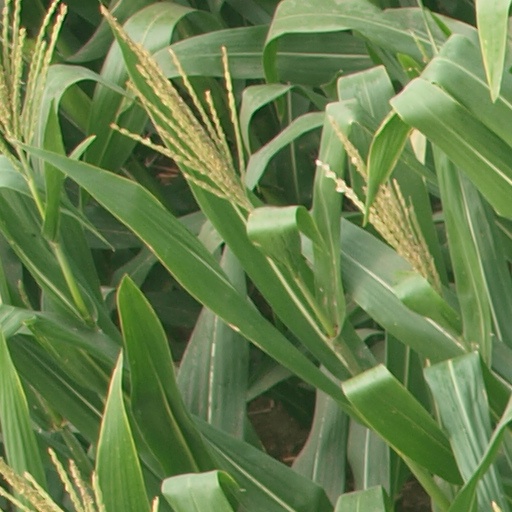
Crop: maize; corn